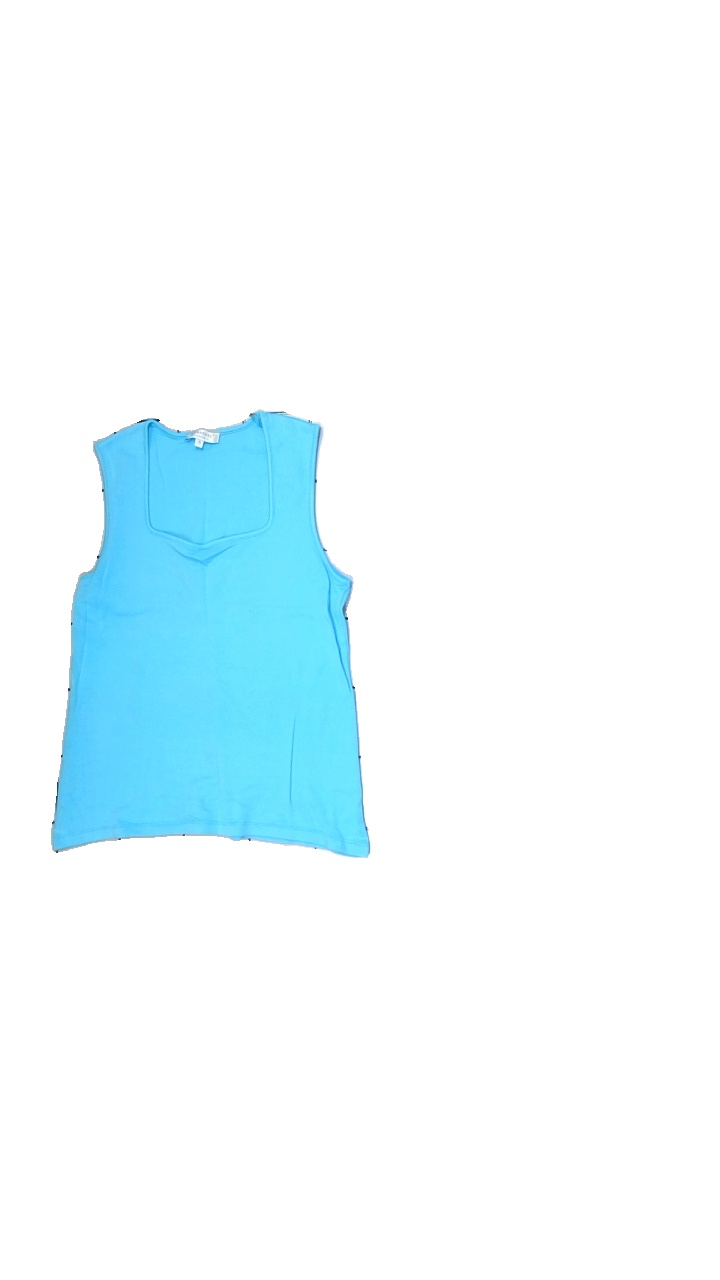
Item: Tank Top (Men)
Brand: Signature
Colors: Turquoise
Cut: Regular
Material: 95%cotton 5%elastane
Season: Summer
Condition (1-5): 3
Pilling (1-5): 3
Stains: Minor
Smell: Minor
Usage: Export
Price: <50